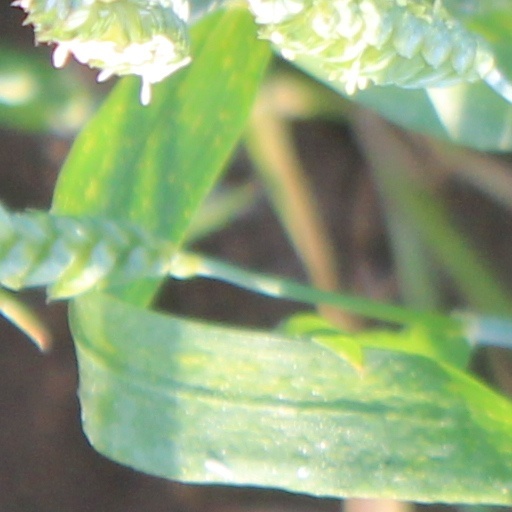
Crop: wheat